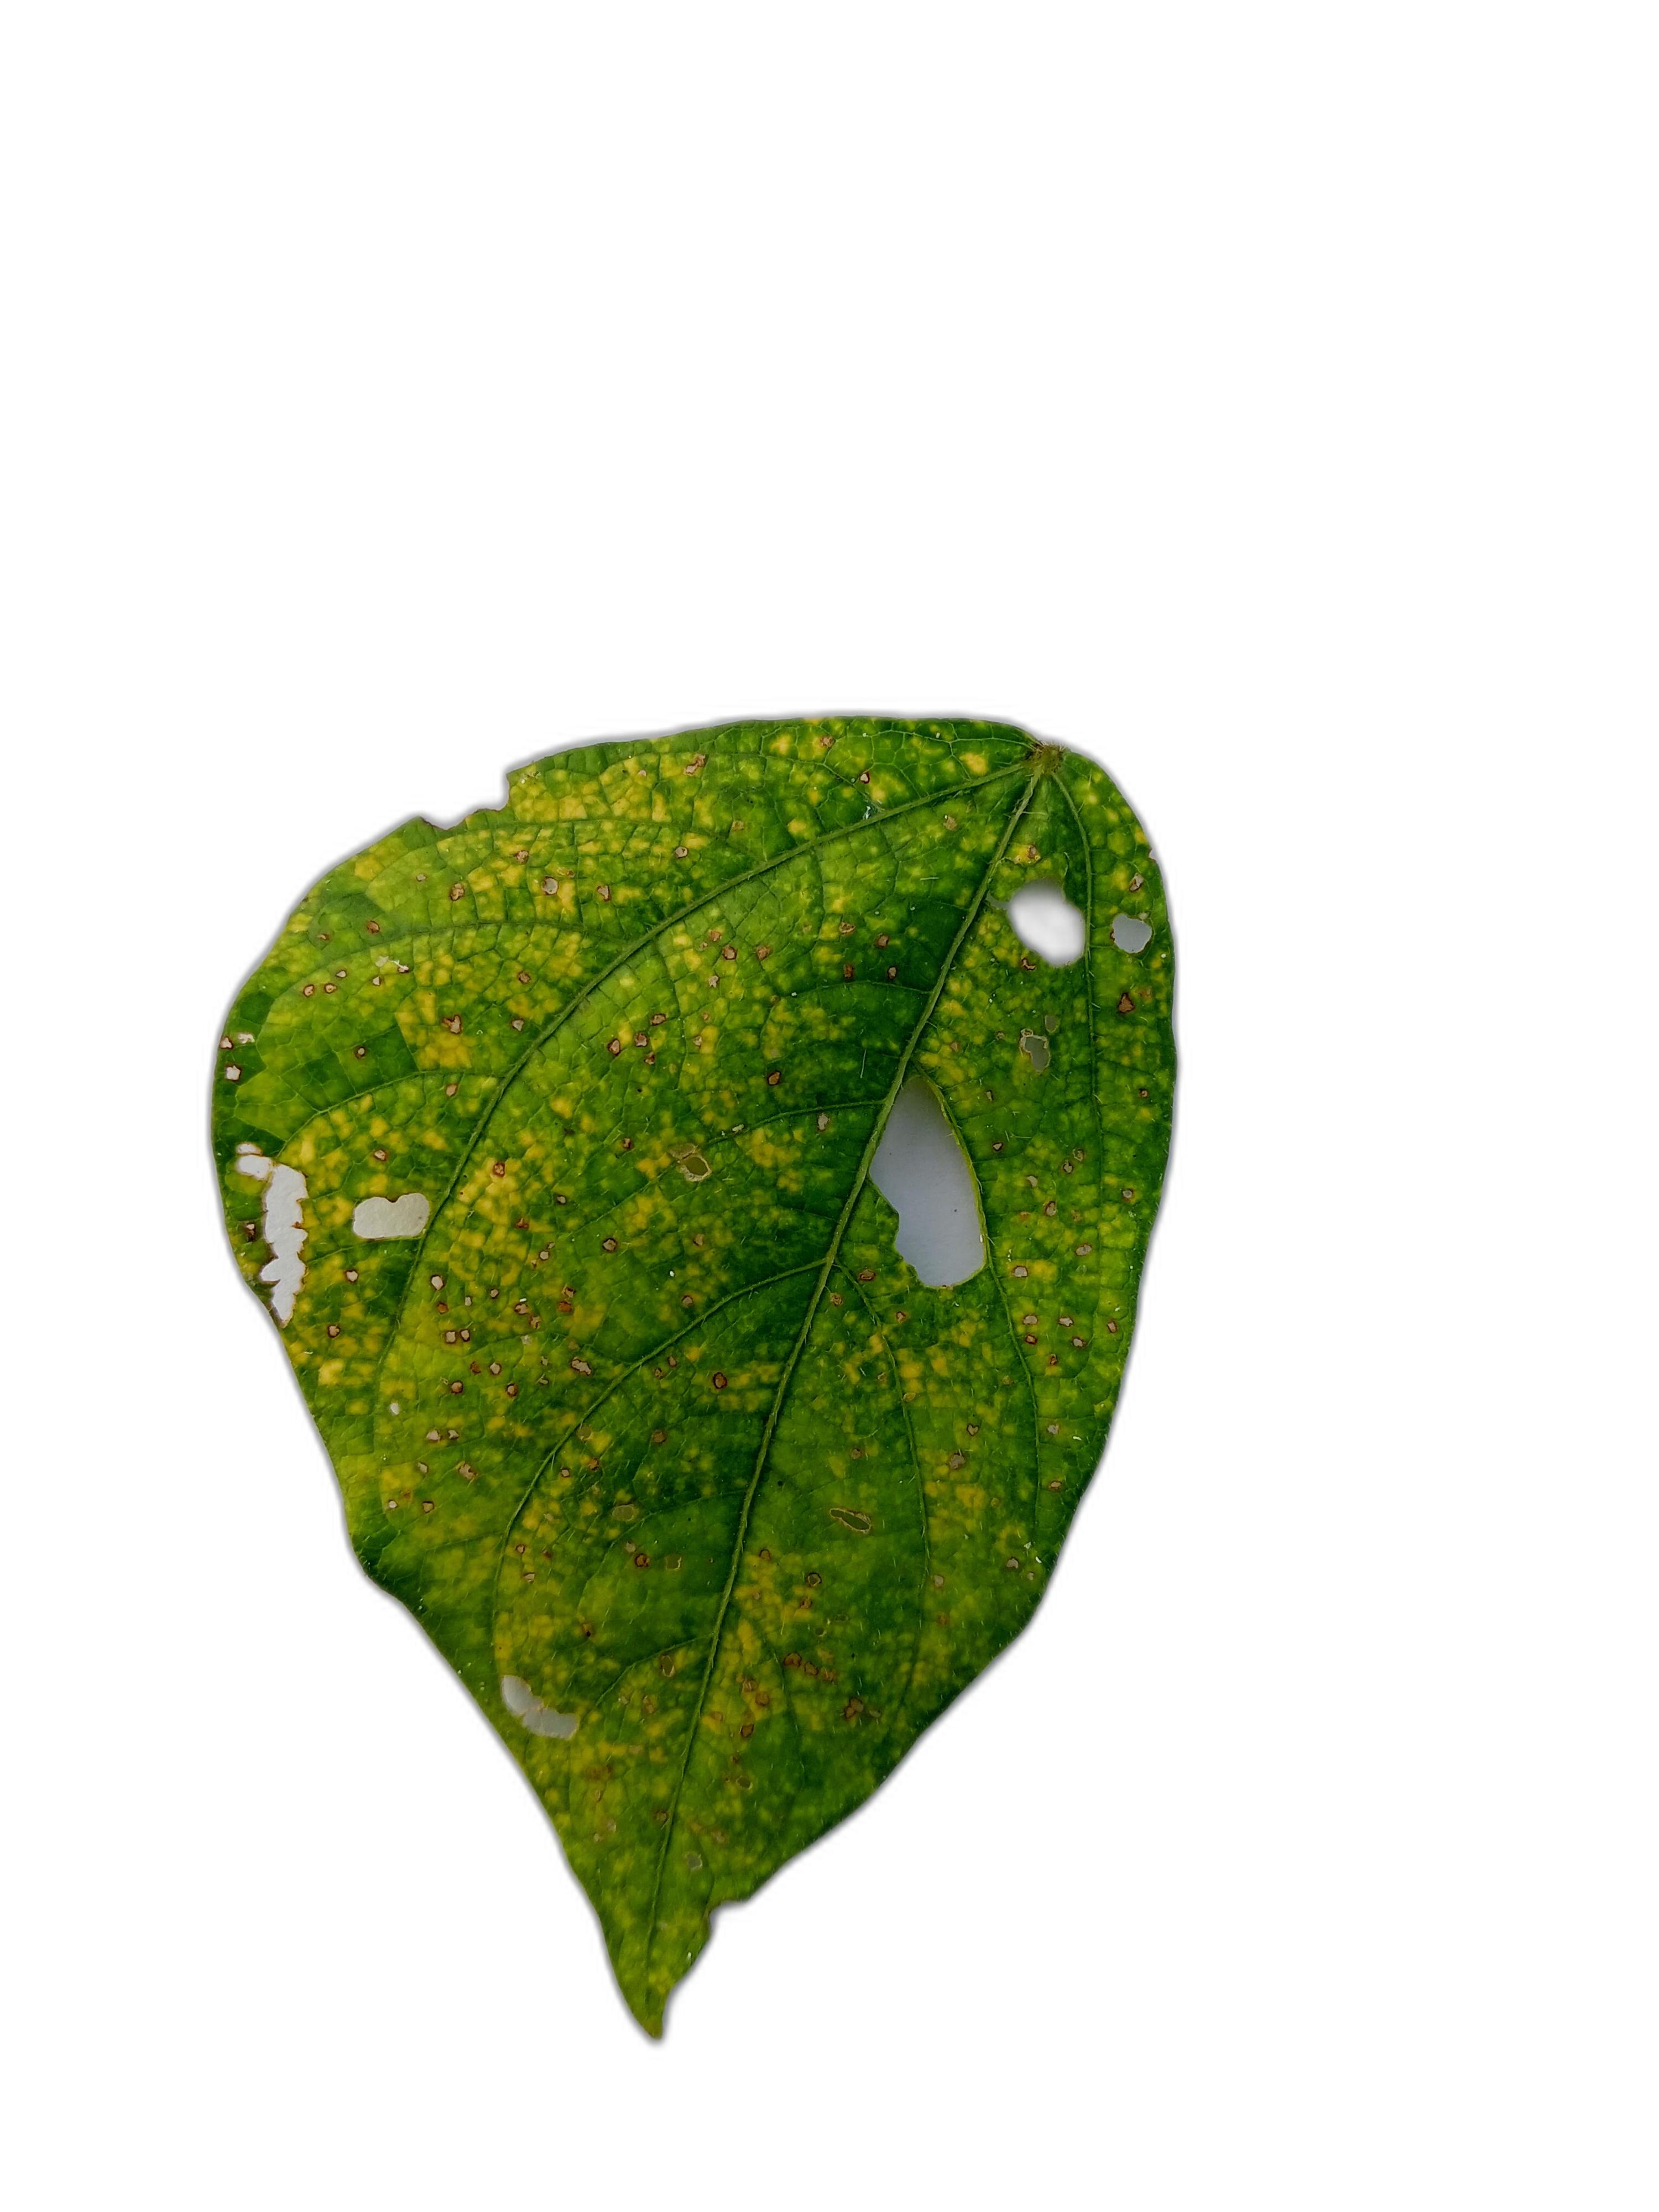
Label: Yellow Mosaic